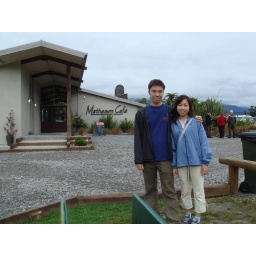
Lake Matheson, the mirror lake near Fox Glacier township